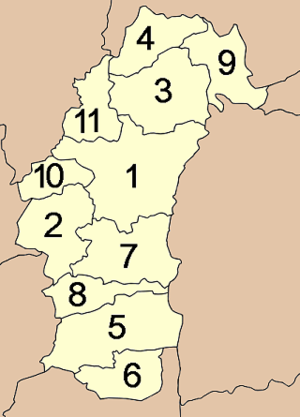
Phetchabun est une province de Thaïlande.